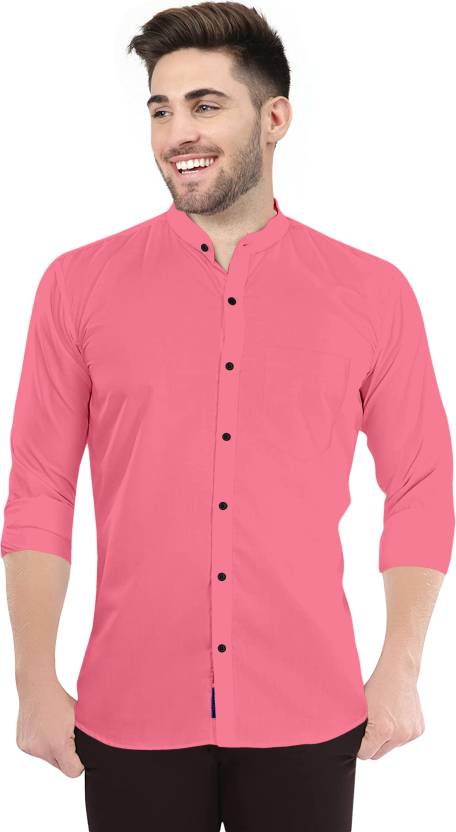
Product: Men Regular Fit Solid Casual Shirt
Price: ₹288
Colors: Pink
Pattern: Solid